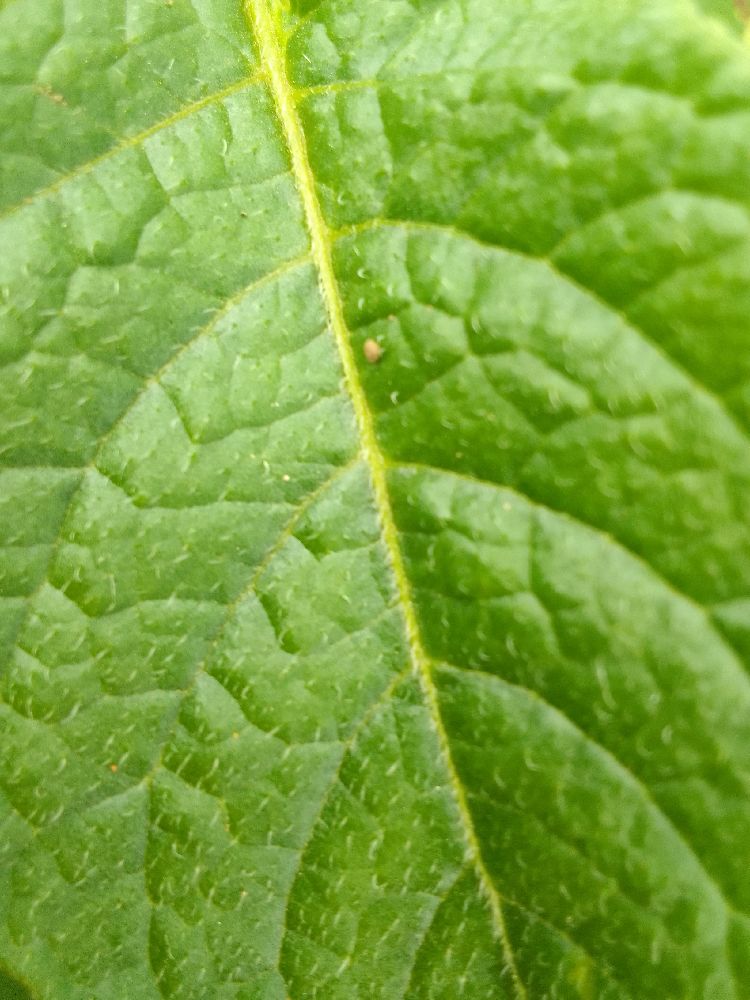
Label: Healthy